George C. Griffin

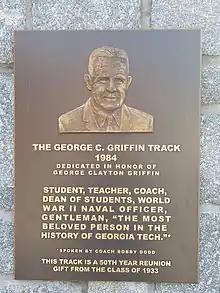
Plaque commemorating the George C. Griffin Track

In March 1941, Griffin was called to active duty as a captain in the Naval Reserve during World War II and was temporarily replaced by Fred W. Ajax. Griffin became dean of men when Floyd Field retired from the position on July 1, 1946. In a subsequent reorganization of the institute by Blake R. Van Leer, Griffin was given the duties of "the coordination of religious affairs, the YMCA, the infirmary, and campus director of health." Griffin earned a master's degree in industrial management in 1957.